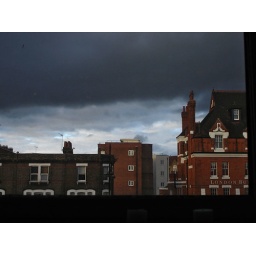
from my old window in bethnal green 2004 winter